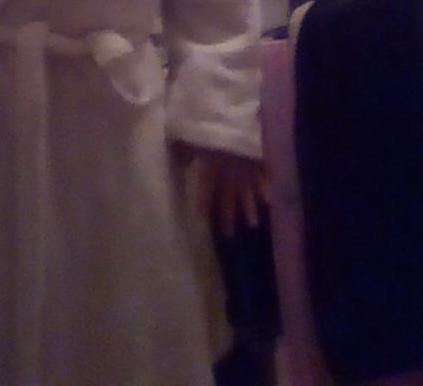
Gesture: no_gesture